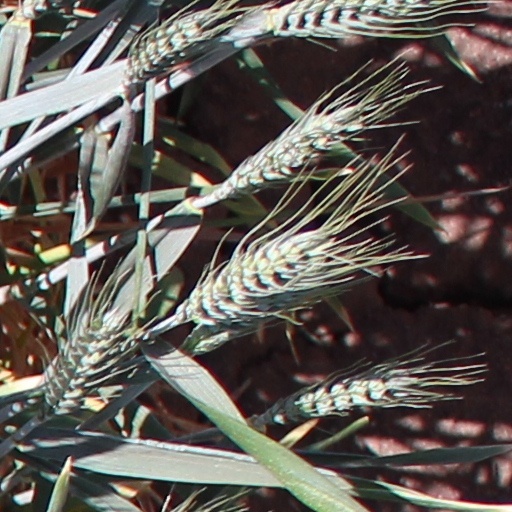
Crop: wheat